Whitesand Bay

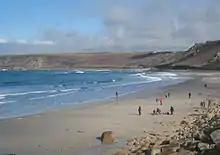
Sennen Cove Beach

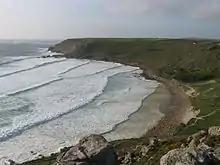
Gwynver Beach

Whitesand Bay beach is popular with surfers. At high tide, the beach is divided in two: Sennen Cove beach to the south (more popular for its size, facilities and surf schools), and Gwynver beach to the north (popular for its typically better surfing waves and walking distance of Trevedra Farm campsite). At the south end, at Sennen Cove, there are toilet facilities, a surf shop, a restaurant, and two car parks, one in a large field above the cliff, and another beside the beach. Dogs are banned on the beach from Easter Day to 1 October every year. The South West Coast Path runs along the dunes behind the beach.